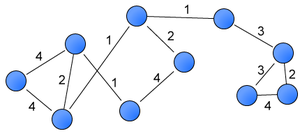
Graf (diskret matematik) / Generaliseringer / Vægtet graf
En vægtet graf med ti knuder og tolv kanter.
I matematikken, og mere specifikt i diskret matematik og grafteori, er en graf en struktur, der består af en mængde objekter og et relationsbegreb mellem par af objekter. Objekterne kaldes knuder, og relationen mellem par af knuden kaldes en kant. Grafen afbildes ofte i diagrammatisk form som en mængde af prikker eller cirkler for knuderne, som er forbundet med linjer eller kurver for kanterne. Grafer kaldes i nogle discipliner for netværk. Denne slags grafer har intet at gøre med grafen for en funktion.